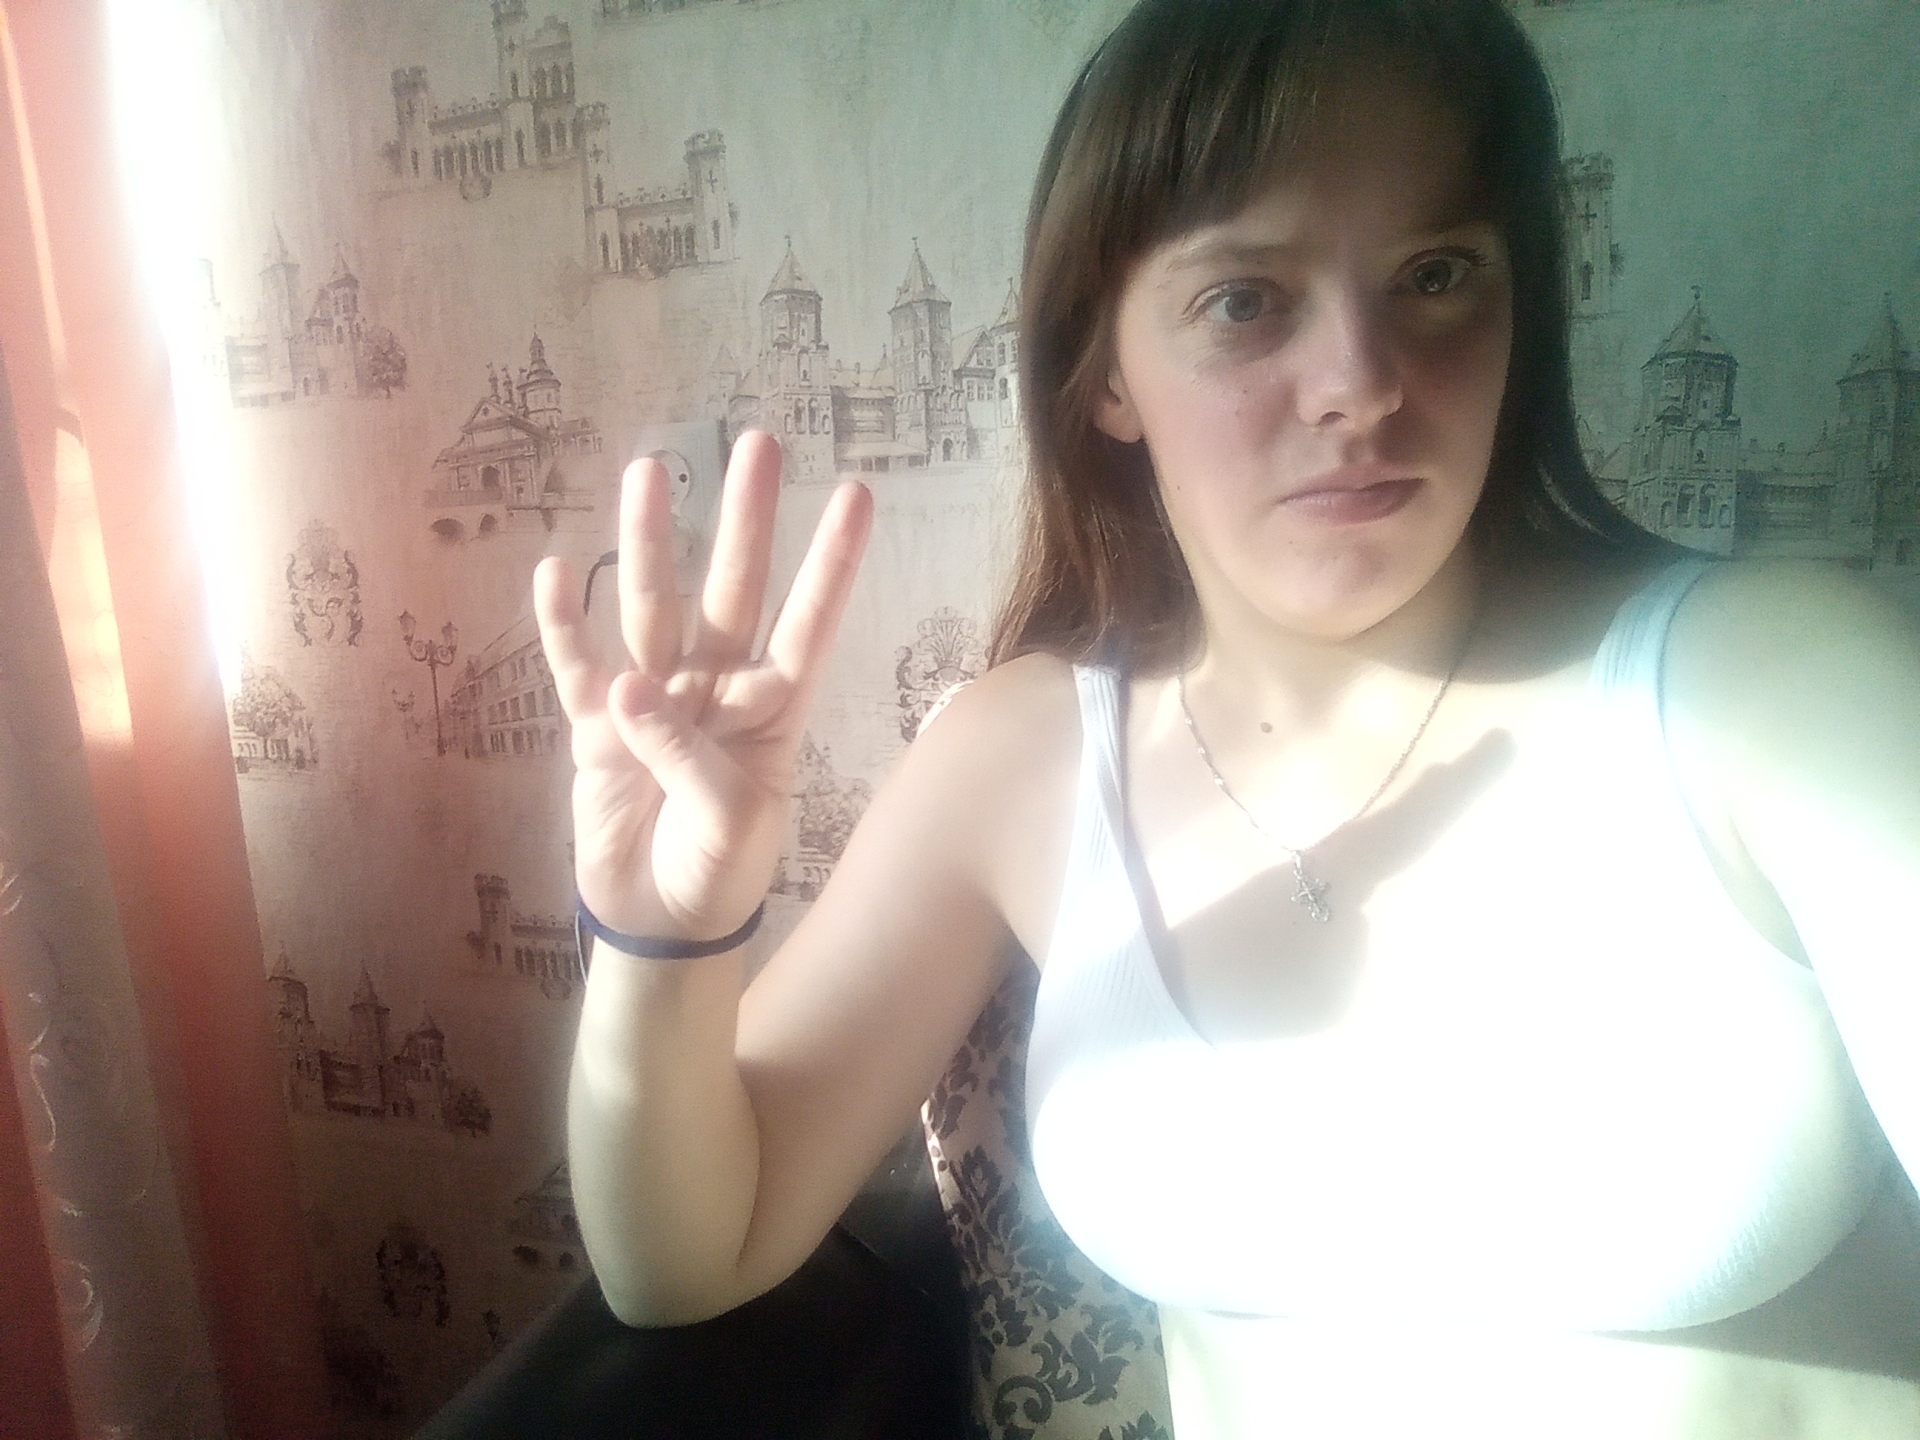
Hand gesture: four